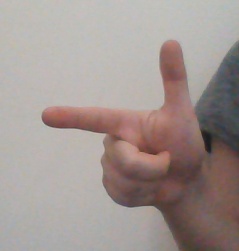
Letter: yaa